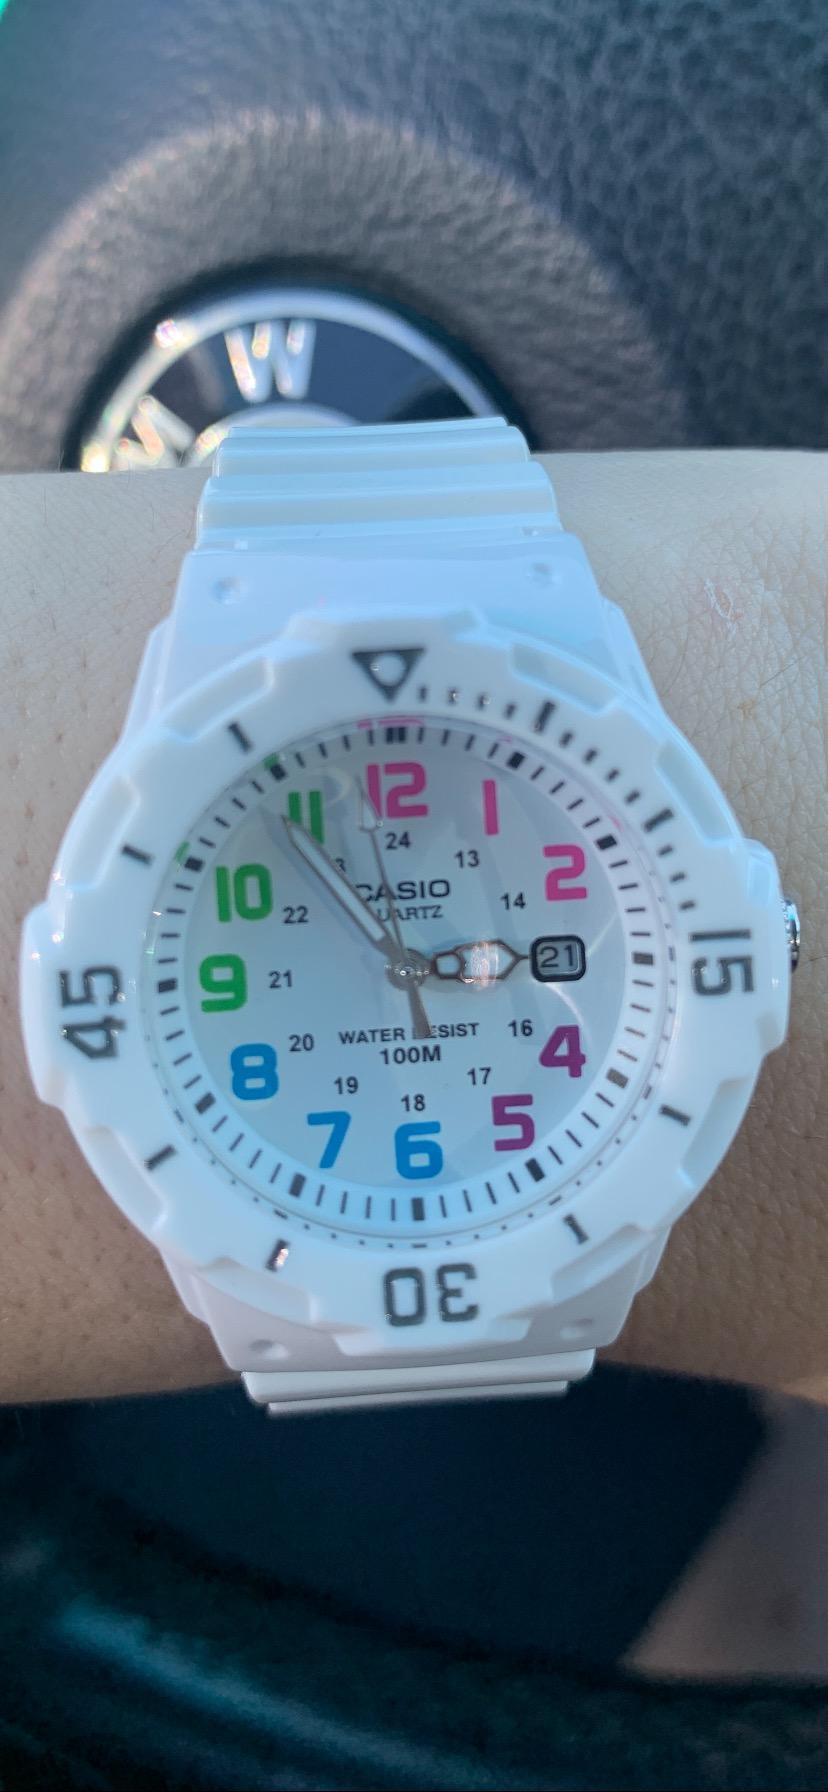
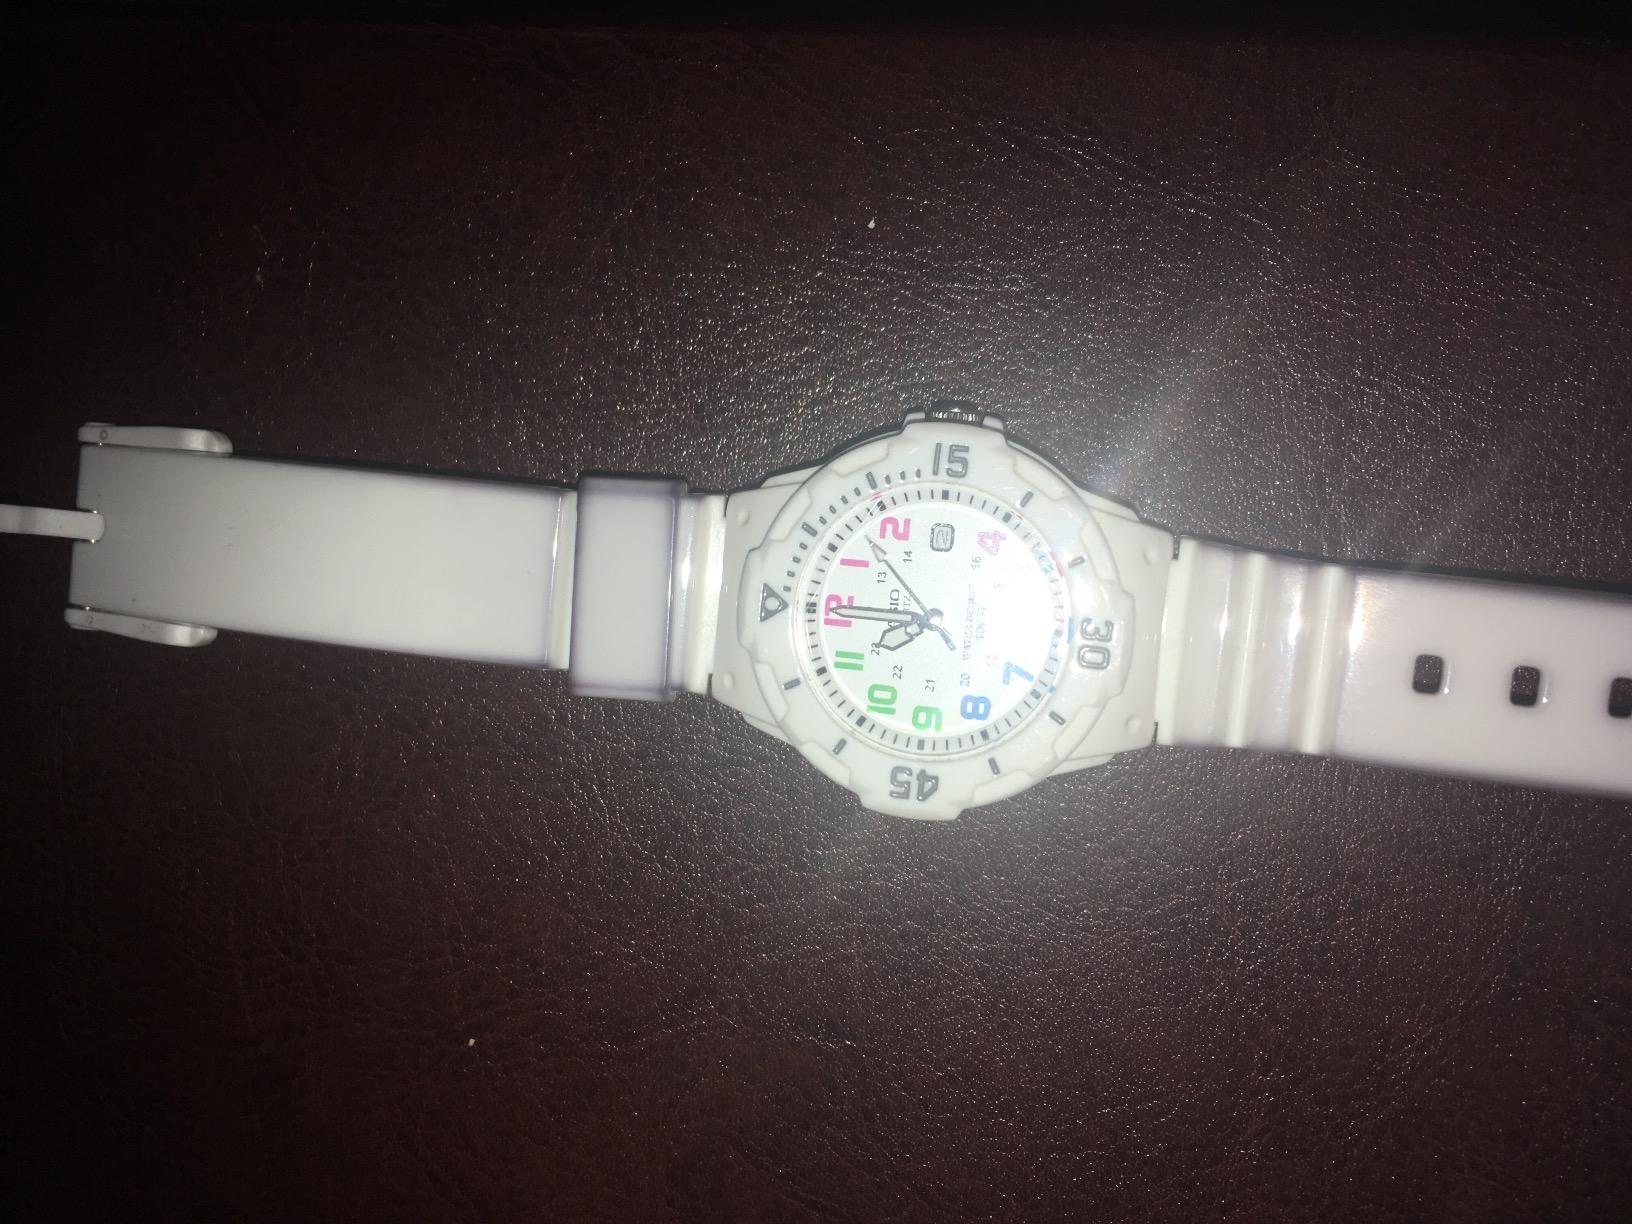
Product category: accessories_watch
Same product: yes